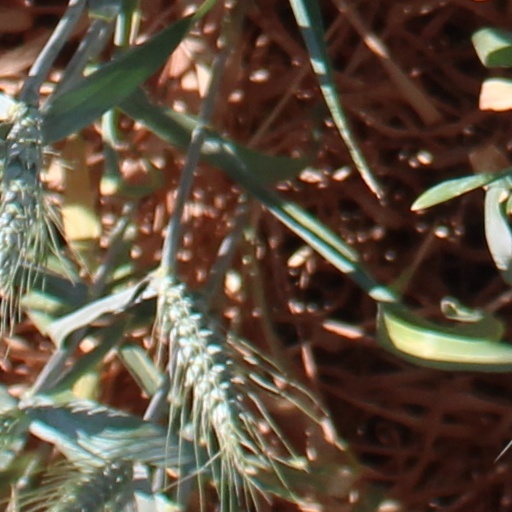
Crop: wheat